Territory of New Guinea

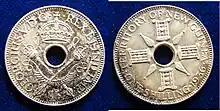
1936 silver shilling of the TNG, with native designs on reverse

The first civilian administrator, Brigadier-General Evan Wisdom, made Rabaul on the island of New Britain the capital of the Australian Mandate New Guinea. The German settlers in the territory of New Guinea were expropriated from 1921 and expelled to Germany, only a few Germans were allowed to stay.